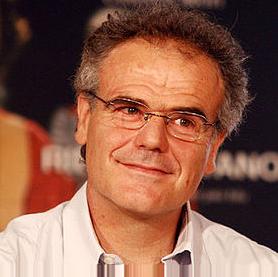
Age: 46